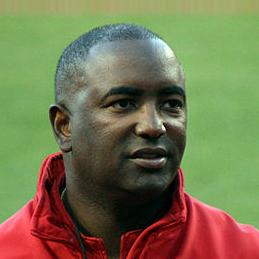
Age: 42